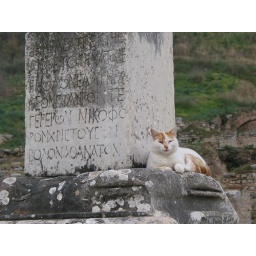
Another cat rests at the base of an inscribed column in Ephesus.